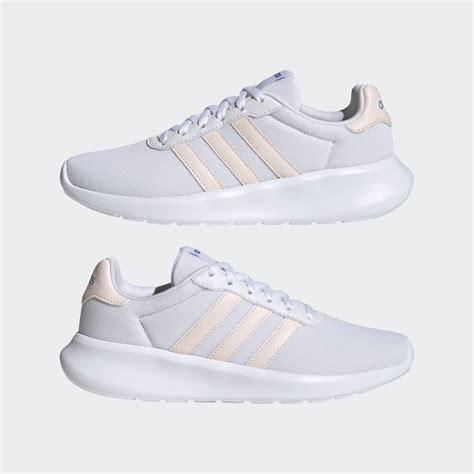
Brand: Adidas
Model: Lite Racer